American Civil War

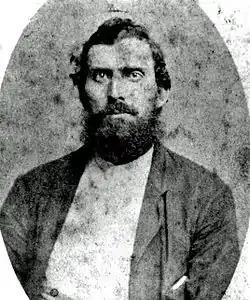
Newton Knight (Mississippi), leader of the "Knight Company" and one of the founders of the Free State of Jones

As the Confederate states organized, the US Army numbered 16,000, while Northern governors began mobilizing their militias. The Confederate Congress authorized up to 100,000 troops in February. By May, Jefferson Davis was pushing for another 100,000 soldiers for one year or the duration, and the US Congress responded in kind.